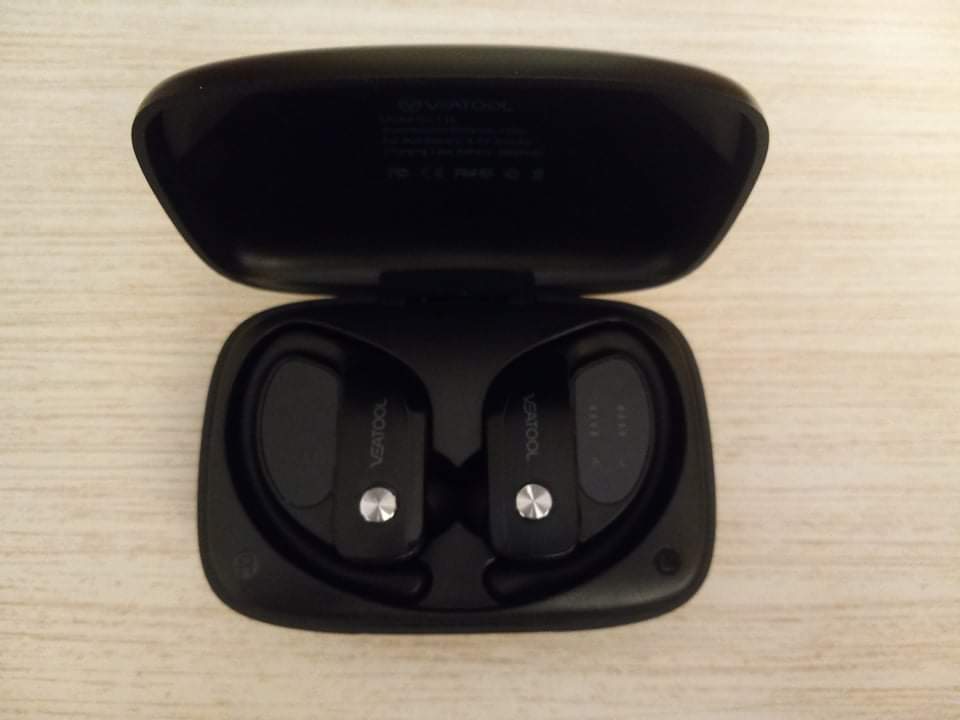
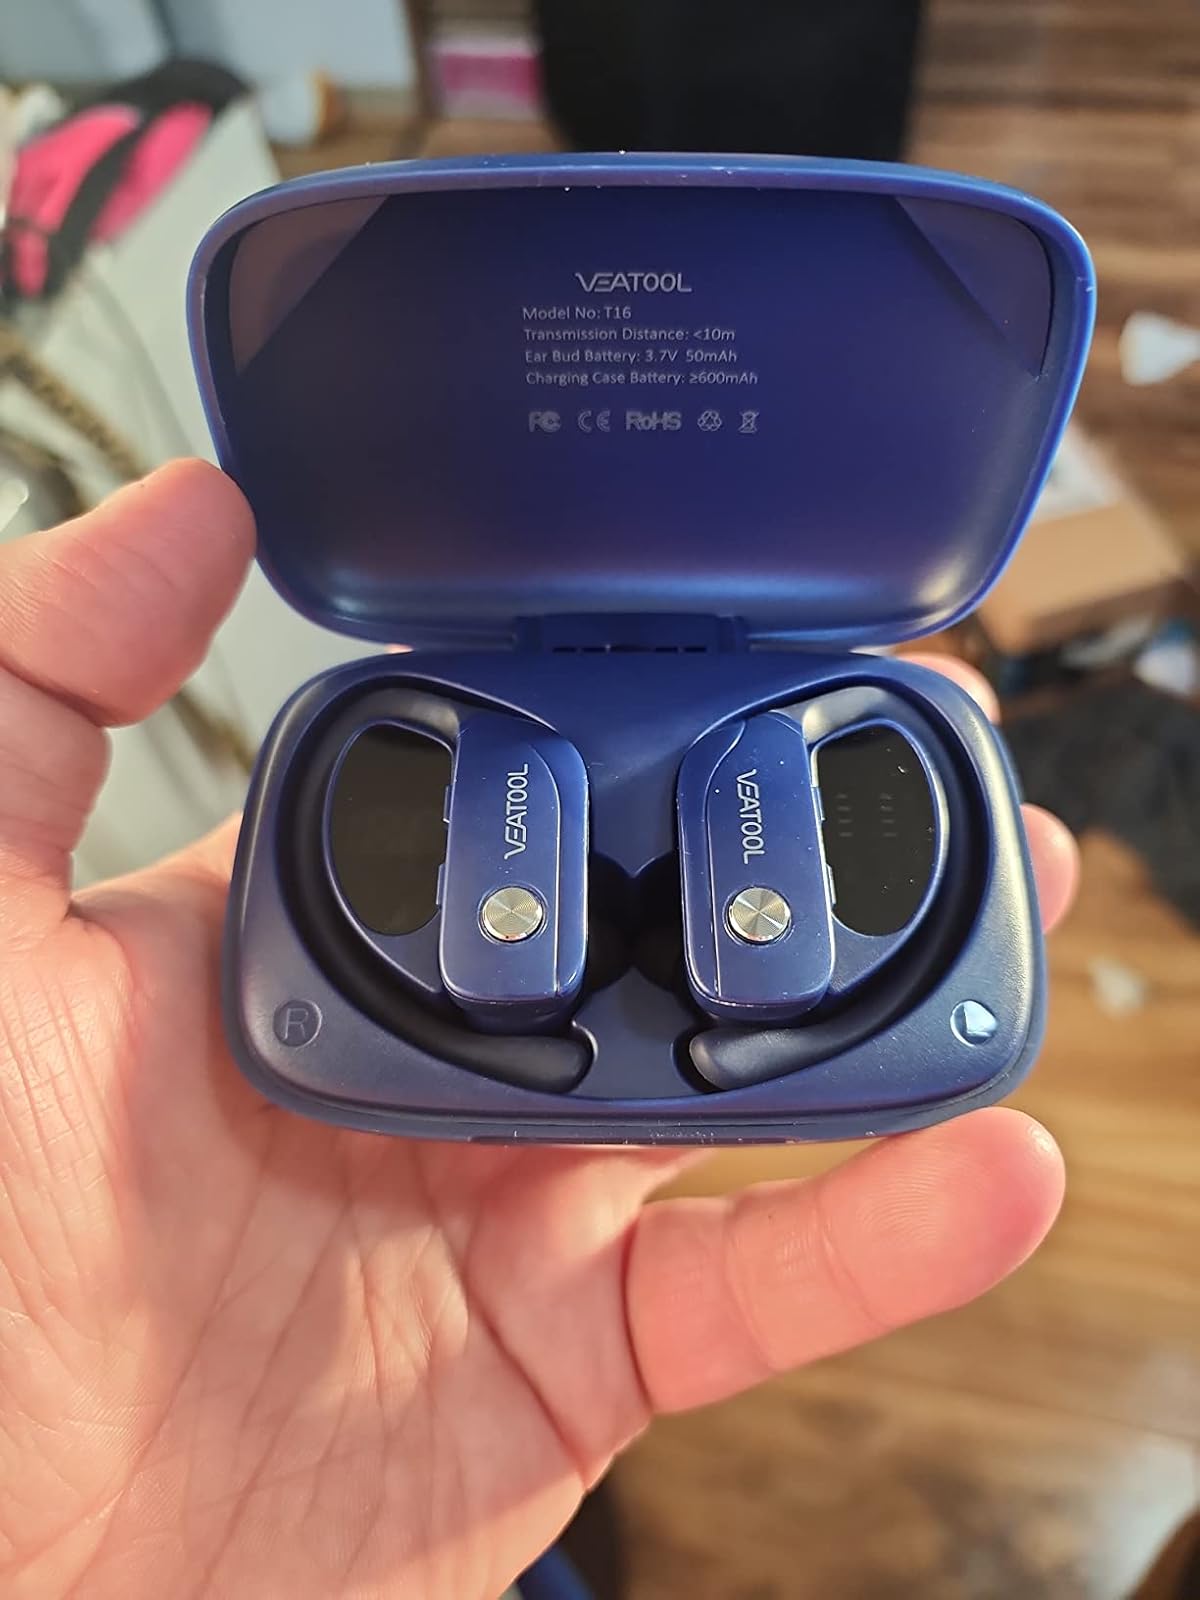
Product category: earbuds
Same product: no